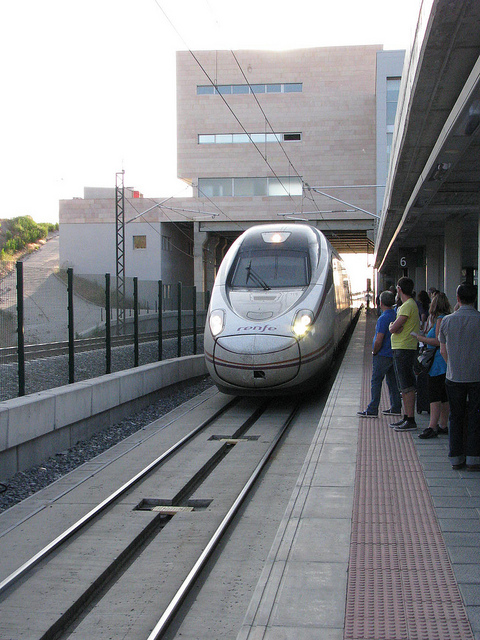
A group of people wait as a train arrives at a platform.

A silver train pulling into a train station next to people.

a train on a train track near a train station

People watching a modern commuter train come in to the station

A passenger train that is pulling into the station.